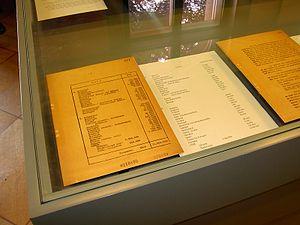
La Shoah est l’extermination systématique par l'Allemagne nazie d'entre cinq et six millions de Juifs, soit les deux tiers des Juifs d'Europe et environ 40 % des Juifs du monde, pendant la Seconde Guerre mondiale. On utilise aussi les termes d'« Holocauste », de « génocide juif » ou « génocide nazi », voire « Génocide » tout court, de « judéocide » ou encore de « destruction des Juifs d'Europe », des débats opposant historiens et linguistes sur le terme adéquat.